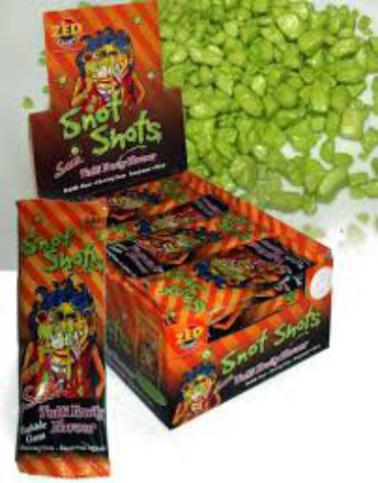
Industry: Food